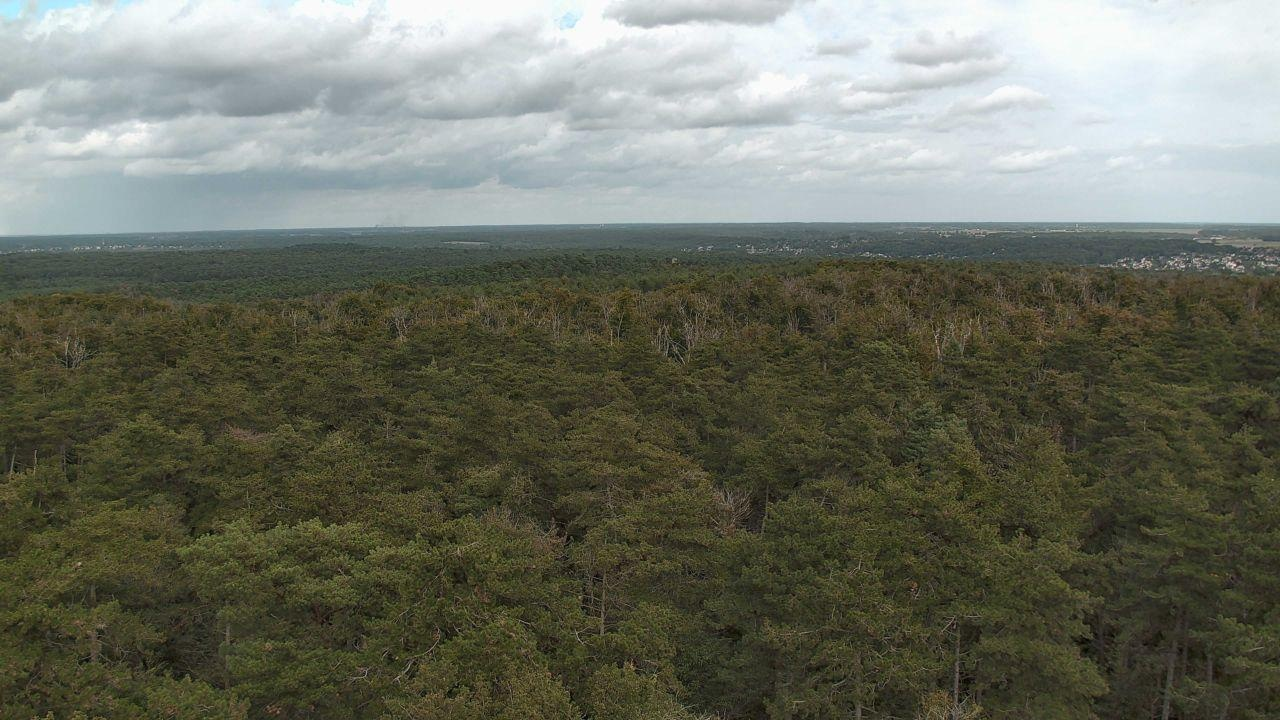
Fire: no
Smoke: yes